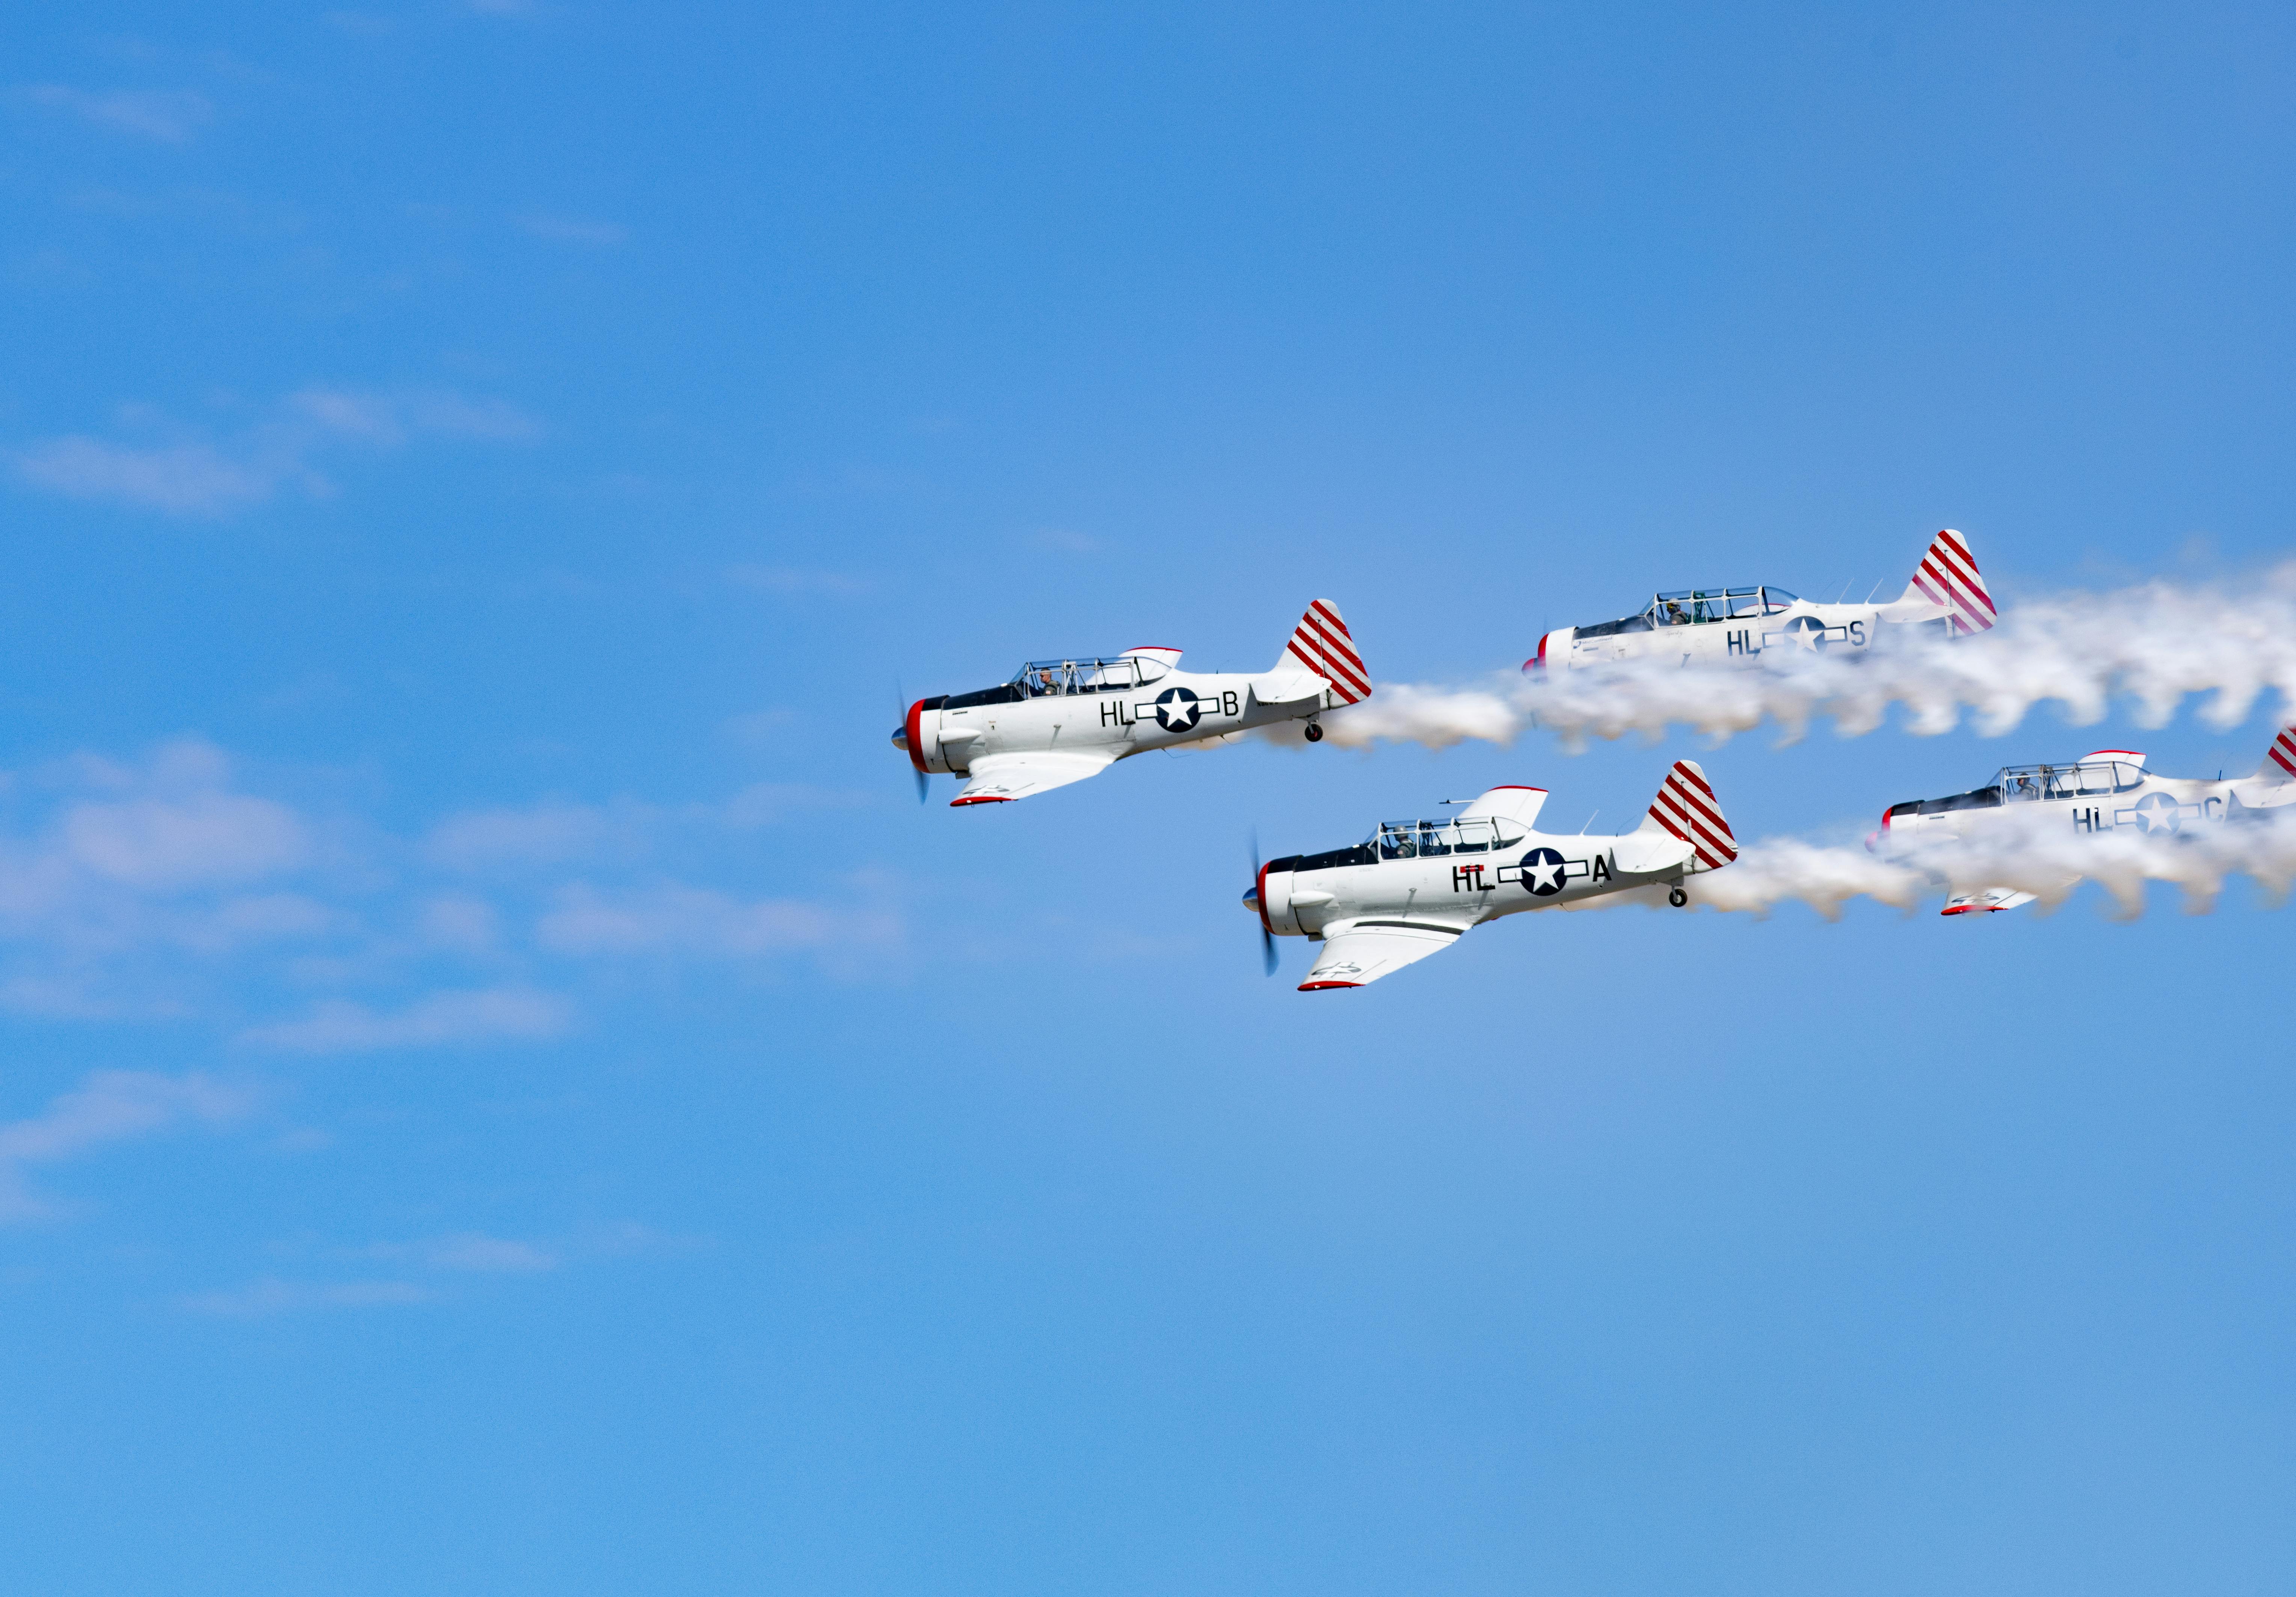
aircraft, sky, monoplane, vehicle, cloud, aerospace manufacturer, airplane, flap, aerobatics, aviation, fighter aircraft, military aircraft, jet aircraft, air travel, light aircraft, air racing, air sports, wing, event, general aviation, ground attack aircraft, airline, trainer, aerospace engineering, air show, flight, travel, fin, balance, public event, electric blue